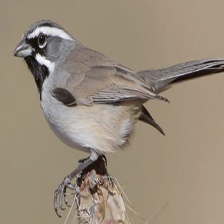
Species: BLACK-THROATED SPARROW
Scientific name: AMPHISPIZA BILINEATA